Baba Jani (TV series)

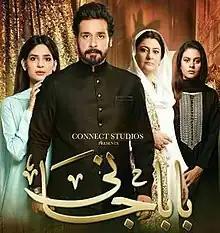
Title Screen

Baba Jani is a Pakistani drama serial that premiered on Geo Entertainment on 8 September 2018. It was written by Faiza Iftikhar, produced by Faysal Qureshi, and was directed by Ali Faizan. It stars Faysal Qureshi, Madiha Imam, Savera Nadeem, and Saba Hameed in titular roles.